Slovenian Railway Museum

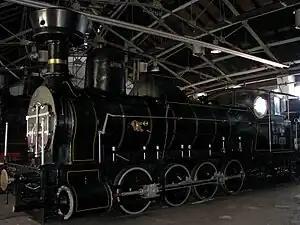
One of the exhibited locomotives

The most prominent element of the railway is its rolling stock, especially its locomotives. Steam locomotives, which made the development of railways possible, first appeared in the early years of the 19th century. They reigned supreme for more than 150 years. Throughout this time, they were continually developed and improved. The extensive museum collection includes more than sixty locomotives and fifty other vehicles. Only the most important are on display.